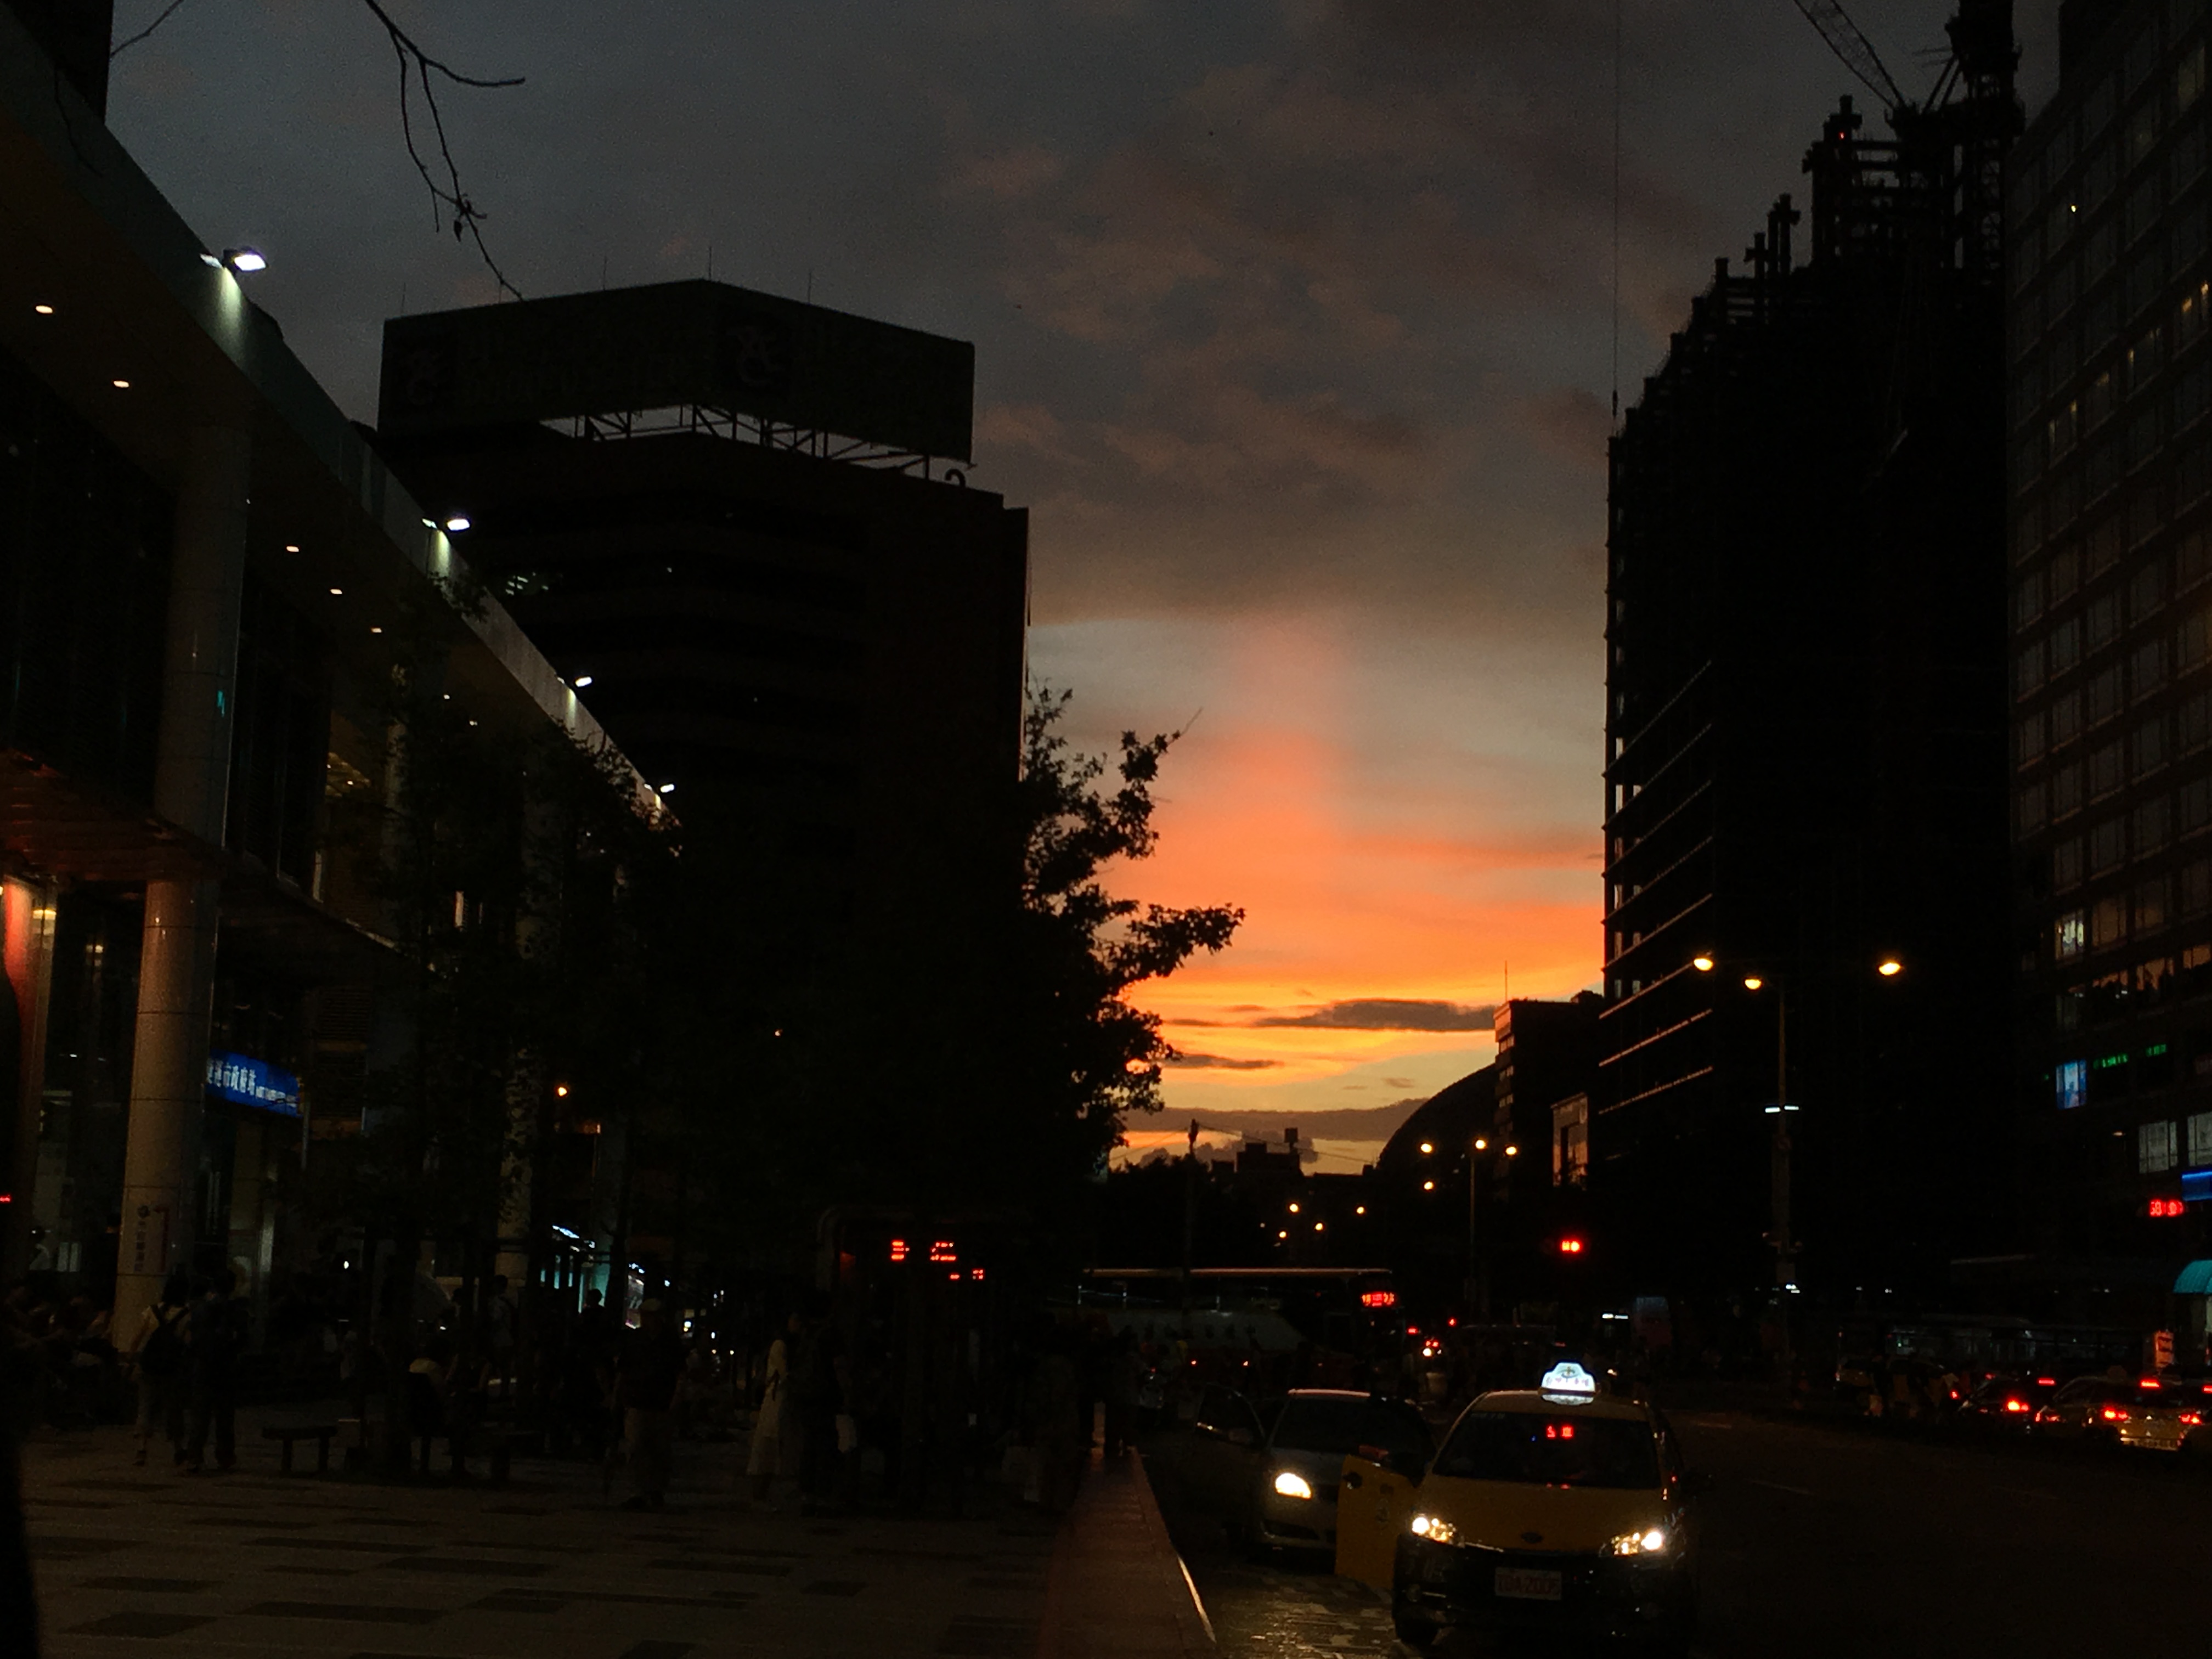
sunset, car, road, dark, bright, sky, orange, taxi, building, metropolitan area, urban area, city, night, metropolis, infrastructure, town, cityscape, downtown, dusk, evening, darkness, architecture, skyscraper, street, atmosphere, cloud, reflection, light fixture, street light, skyline, midnight, tree, tower block, meteorological phenomenon, facade, dawn